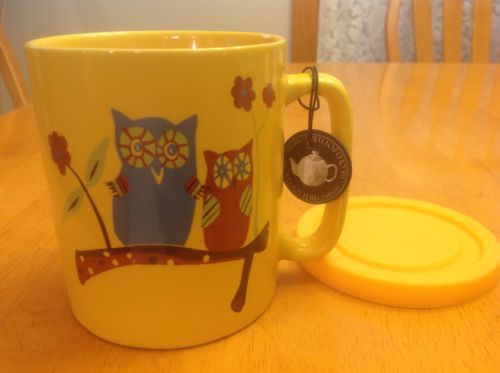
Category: mug